Zachary Gordon

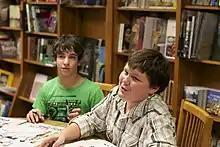
Gordon (left) with Robert Capron in 2011

In June 2010, 20th Century Fox announced a sequel to "Diary of a Wimpy Kid"; Gordon returned as Greg Heffley and the film, "", was released on March 25, 2011.